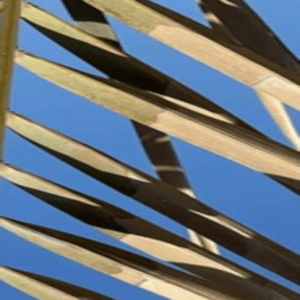
Label: Manganese Deficiency